N2Deep

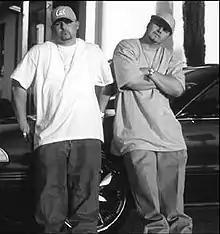
TL & Jay Tee

N2Deep is an American Chicano rap duo formed in Vallejo, California in 1989. Consisting of James "Jay Tee" Trujillo and Timothy "TL" Lyon, they are best known for the 1992 hit single "Back to the Hotel", the title track of their debut album. Early third member John "Johnny Z" Zunino officially left the group as a performing member in its first year to focus exclusively on production and related behind-the-scenes responsibilities.